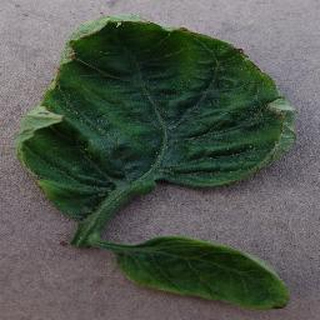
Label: tomato_yellow_leaf_curl_virus